Dakin Building

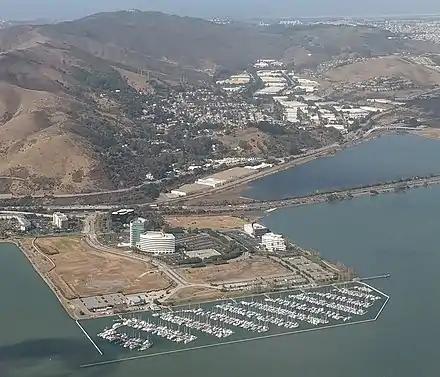
Aerial view facing west-northwest (2016); San Bruno Mountain rises immediately to the west of the square-shaped Sierra Point; the Dakin Building can be seen on the northern (right) edge of the artificial peninsula.

The underlying site was constructed from bay fill activities from 1965 to 1985, mostly consisting of construction debris from San Francisco. Aerial photographs prior to 1965 show this area to be tidelands of the San Francisco Bay. A clay cap was constructed over the debris prior to building approval. The Dakin building was built over thick bay mud formations that were expected to subside up to by 2006; therefore, the main entrance ramp was built on a giant hinge to allow the earth to settle, while the building, resting on driven piles, remains stationary. The year 2006 arrived, and the flexibility in the ramp allowed the building to effectively "rise" above the land around it. However, the subsidence undermined the safety of the ramps causing structural damage to the concrete and opening up small crevice-like cracks in its connective fabric. Their angle eventually violated city regulations for disabled-person access and in October 2006, the ramps were replaced with a composite design of stairs, disabled-access lift, and switchback ramps.